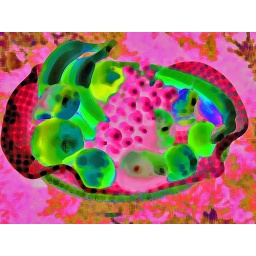
a picture of a fruit basket manipulated in photoshop using primarily image inversion and hue/saturation adjustments.